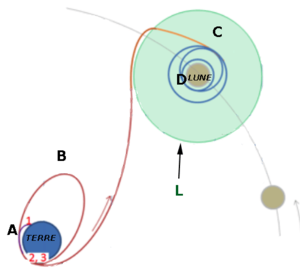
Trajectoire de la sonde spatiale lunaire LADEE
Lunar Atmosphere and Dust Environment Explorer est une mission spatiale de la NASA dont l'objectif principal est l'étude de l'atmosphère ténue et de la poussière de la Lune en suspension. Pour remplir cette mission, l'agence américaine place la sonde spatiale en orbite autour du satellite de la Terre à une altitude très basse pour une mission de 100 jours afin que ses instruments puissent déterminer la composition de l'atmosphère de la Lune et les caractéristiques de la poussière lunaire en suspension à proximité de notre satellite. LADEE est une sonde spatiale de petite taille et à coût réduit qui emporte trois instruments scientifiques comprenant un analyseur de poussière, un spectromètre de masse et un spectromètre fonctionnant en ultraviolet et en lumière visible. La sonde emporte également un système expérimental de communications par laser qui doit contribuer à valider l'utilisation de cette technique dans le cadre des missions interplanétaires. LADEE est lancé par un lanceur Minotaur V depuis le site de Wallops Island le 7 septembre 2013. Il s'agit du premier tir de ce lanceur léger dans cette configuration qui comporte un étage supplémentaire.